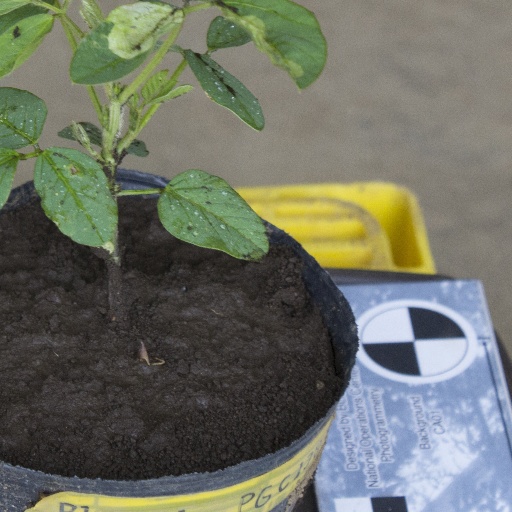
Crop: soybean